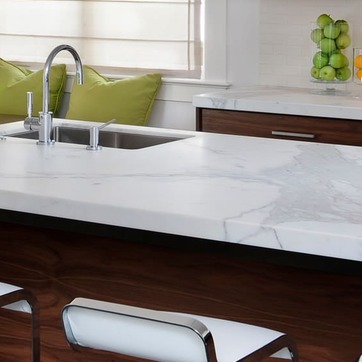
Material: polishedstone